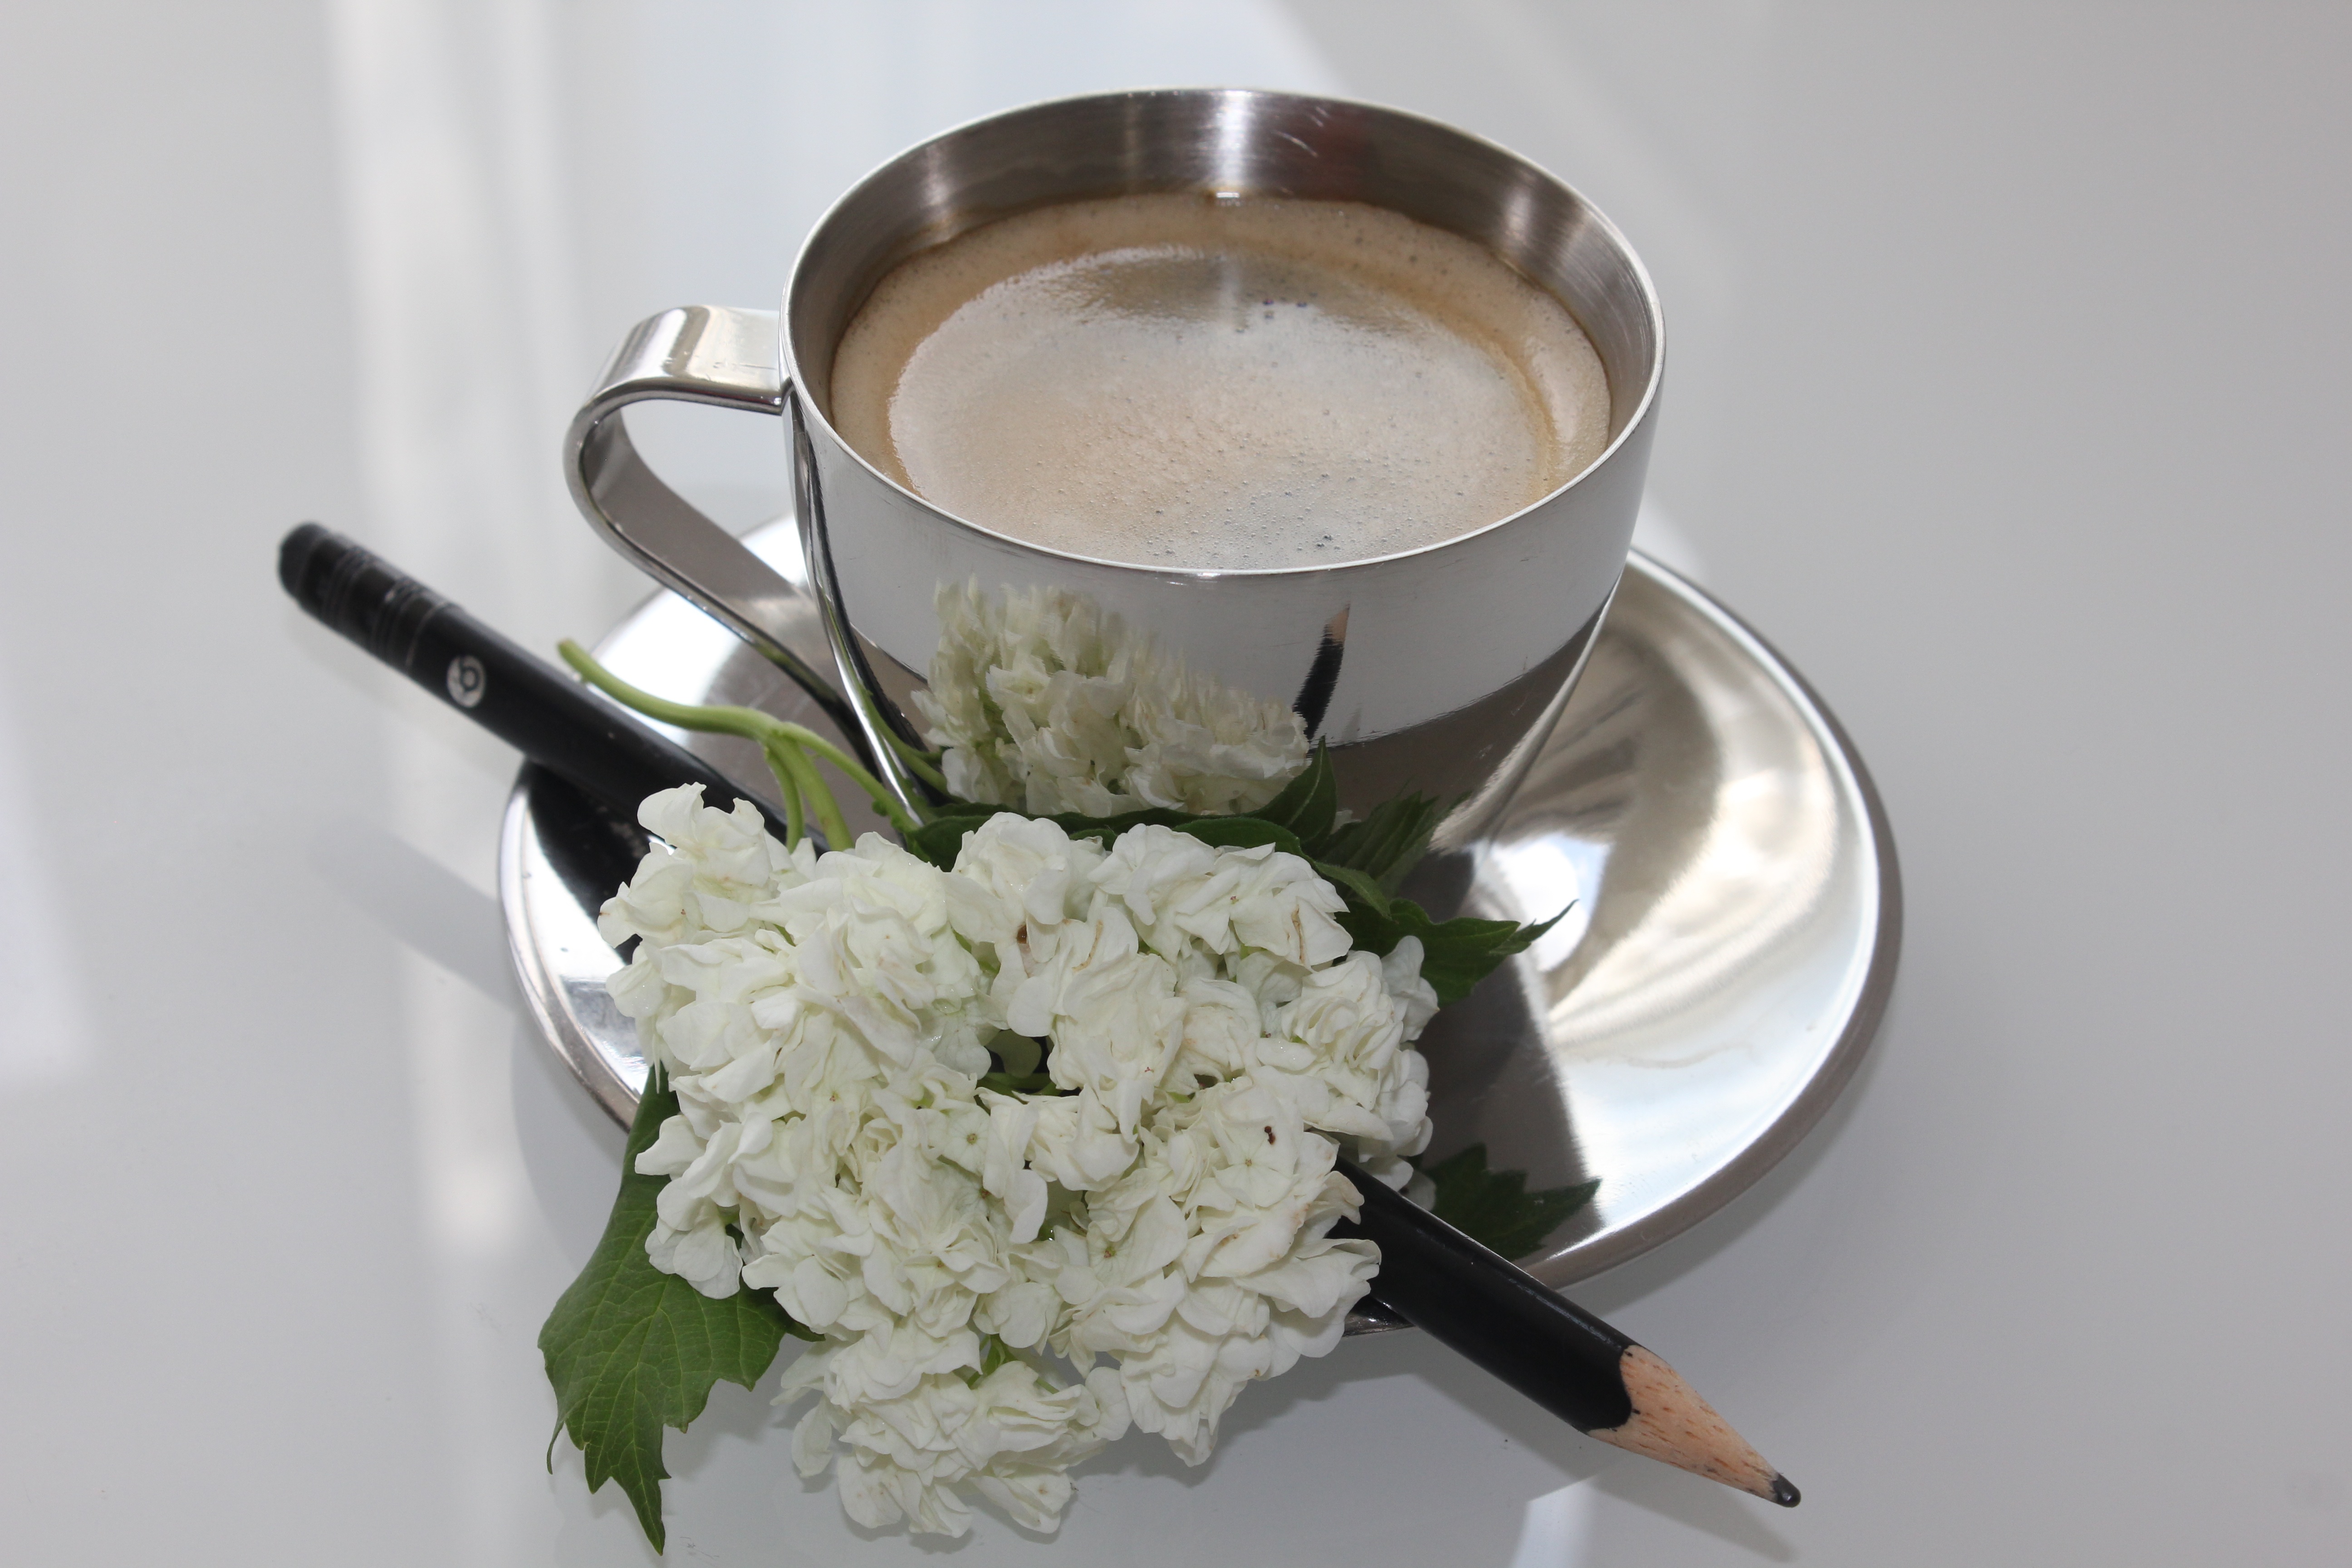
pencil, coffee, plant, vintage, flower, cup, coffee cup, still life, floristry, flowering plant, floral design, flower arranging